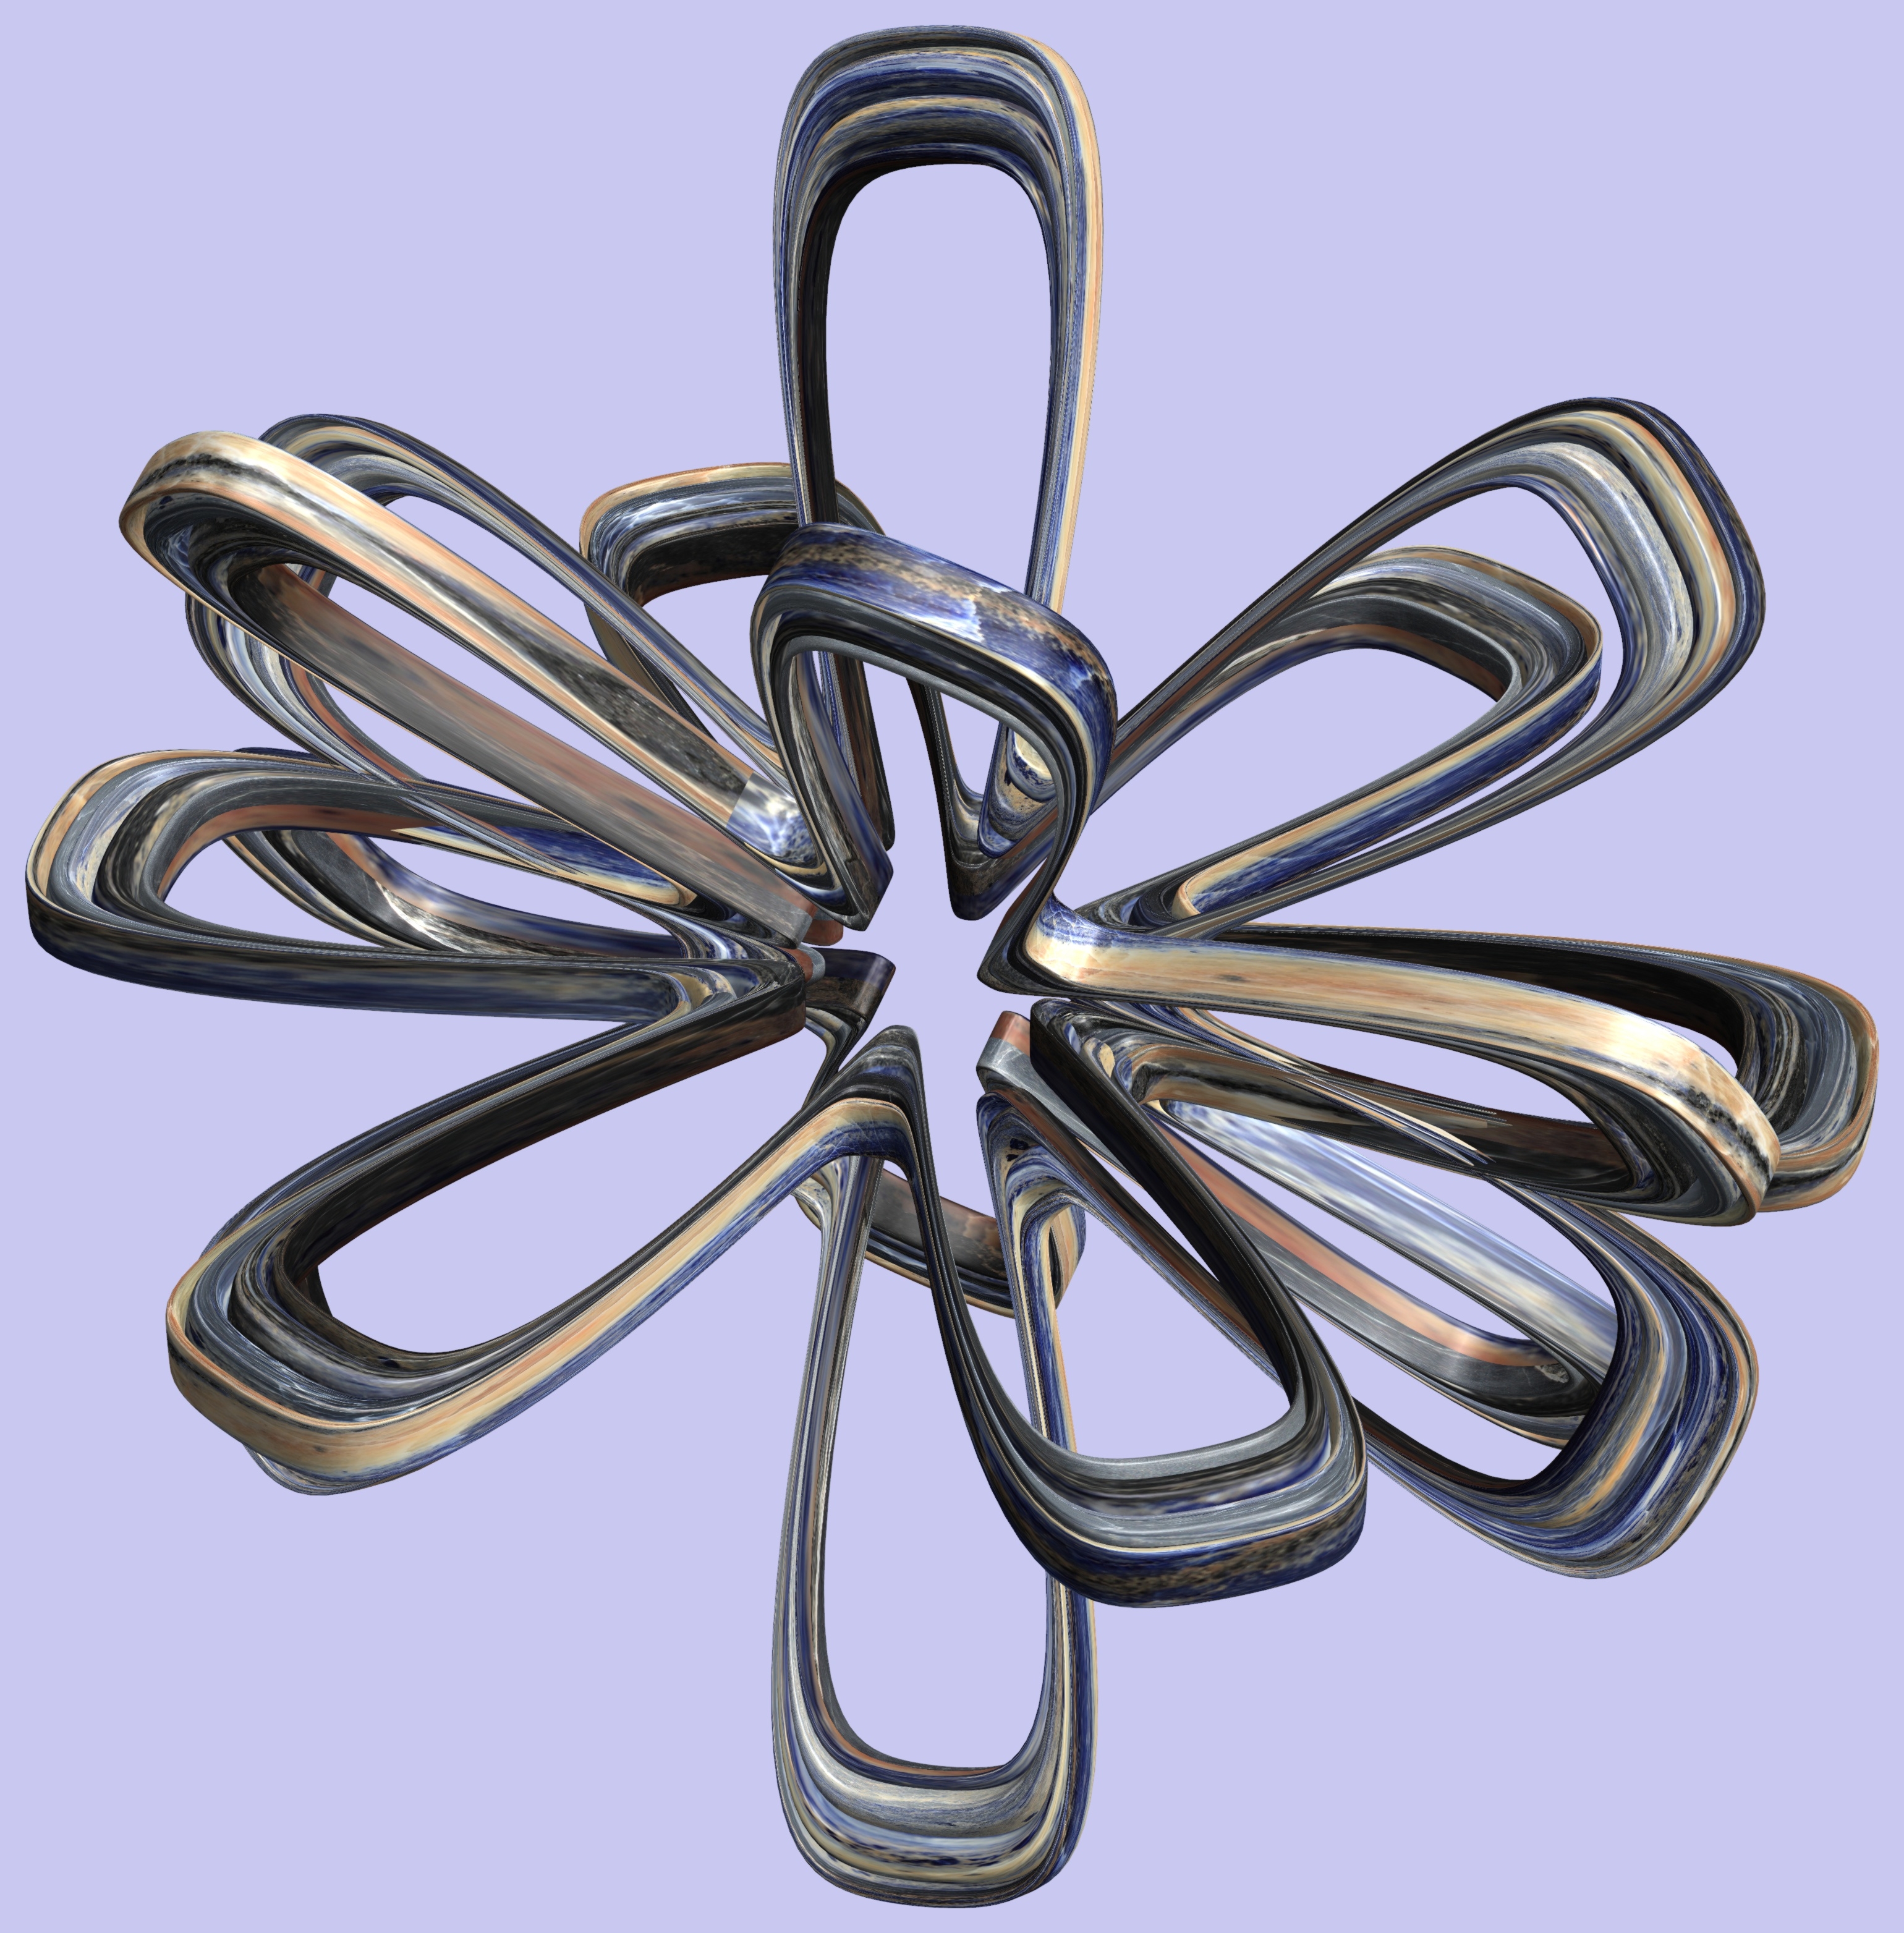
abstract, structure, wheel, texture, pattern, geometry, metal, jewellery, sculpture, design, silver, symmetry, 3d, graphic, shape, torus, mathematica, cg, parametricplot3d, code, program, algorithm, mapping, geometricsculpture, pendant, brooch, fashion accessory, body jewelry